Zeppelin NT

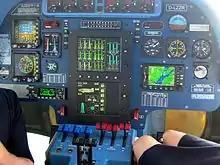
Instrument Panel of Zeppelin NT "D–LZZR" (2003)

The two-man cockpit of the Zeppelin NT is equipped with modern avionics systems and provides similar levels of external visibility to that of a helicopter. The flight controls make use of fly-by-wire technology to reduce physical demands upon the pilot as well as enable the execution of precision maneuvers; the pilot uses a single joystick to steer the airship across the three dimensions. The Zeppelin NT is certified for single pilot operations; the second seat is often used by a flight attendant during tourist operations. Elements of the airship's avionics, including navigation, communication, and air data systems, can be directly interfaced with the mission support systems; an 8kVA additional electrical power system is also present. In early 2012, ZLT and Goodyear signed an agreement to replace the Zeppelin NT's instrumentation and display systems, upgrading the cockpit to feature a glass cockpit.